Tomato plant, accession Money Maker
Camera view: horizontal (90 deg, fisheye); turntable rotation: 90 degrees
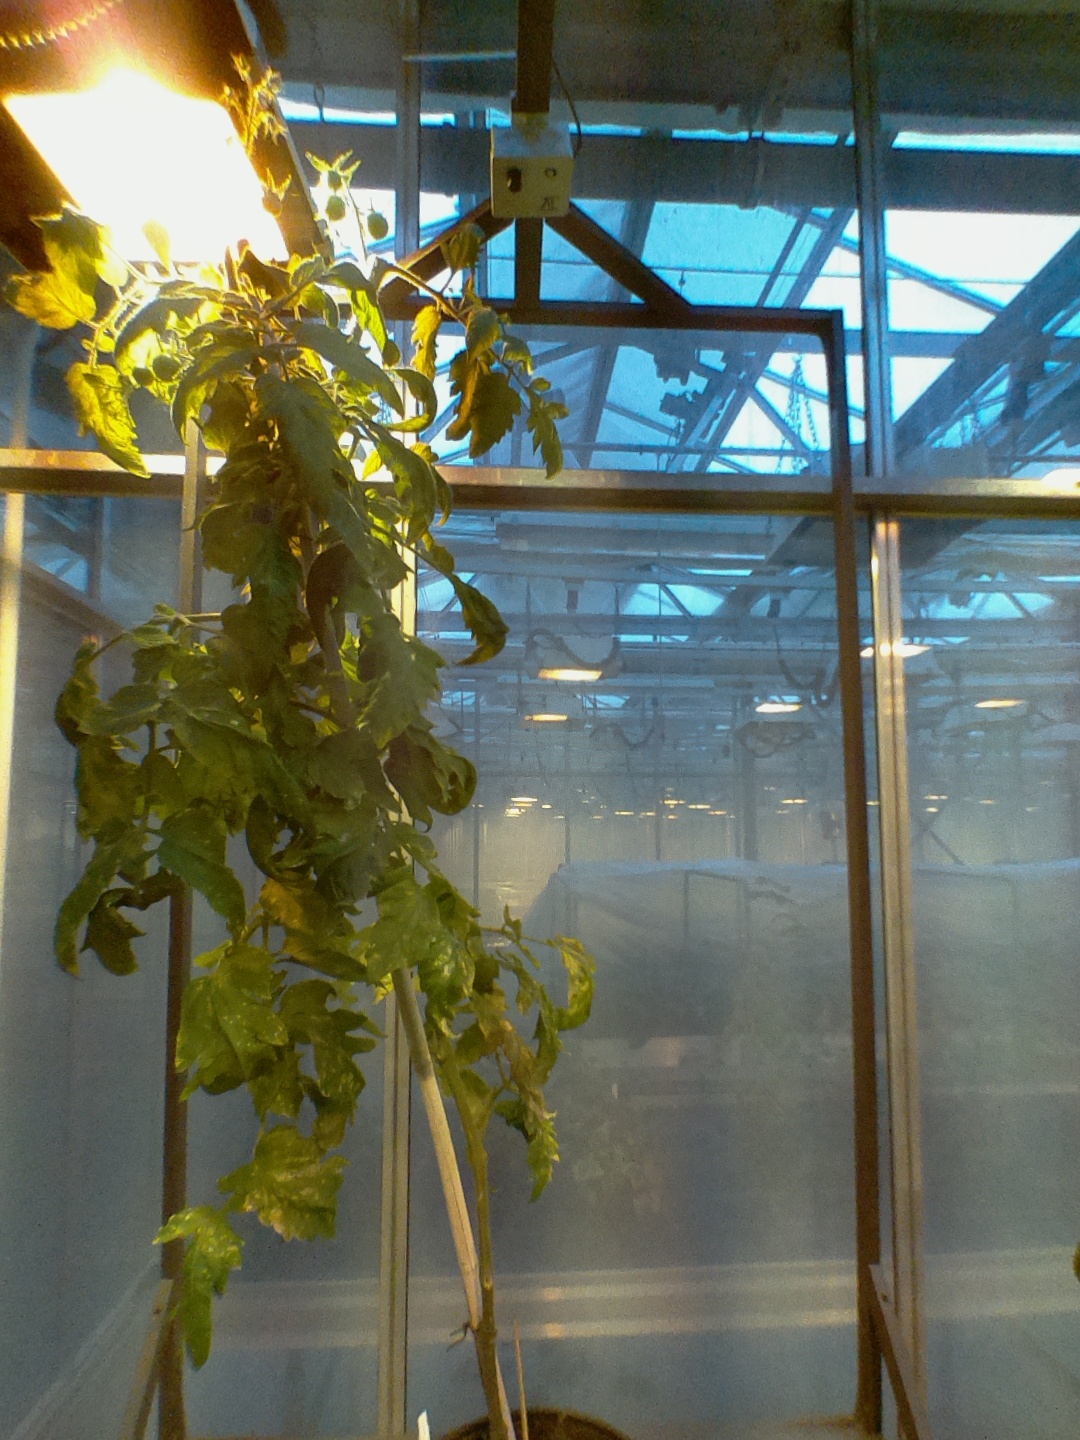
BBCH growth stage 77: 70%-80% of final fruit size